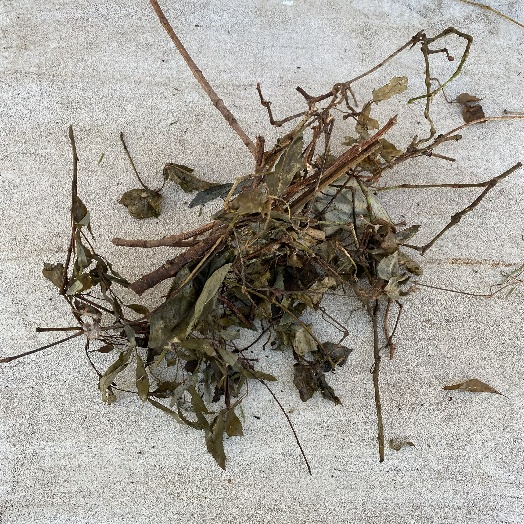
Label: Vegetation